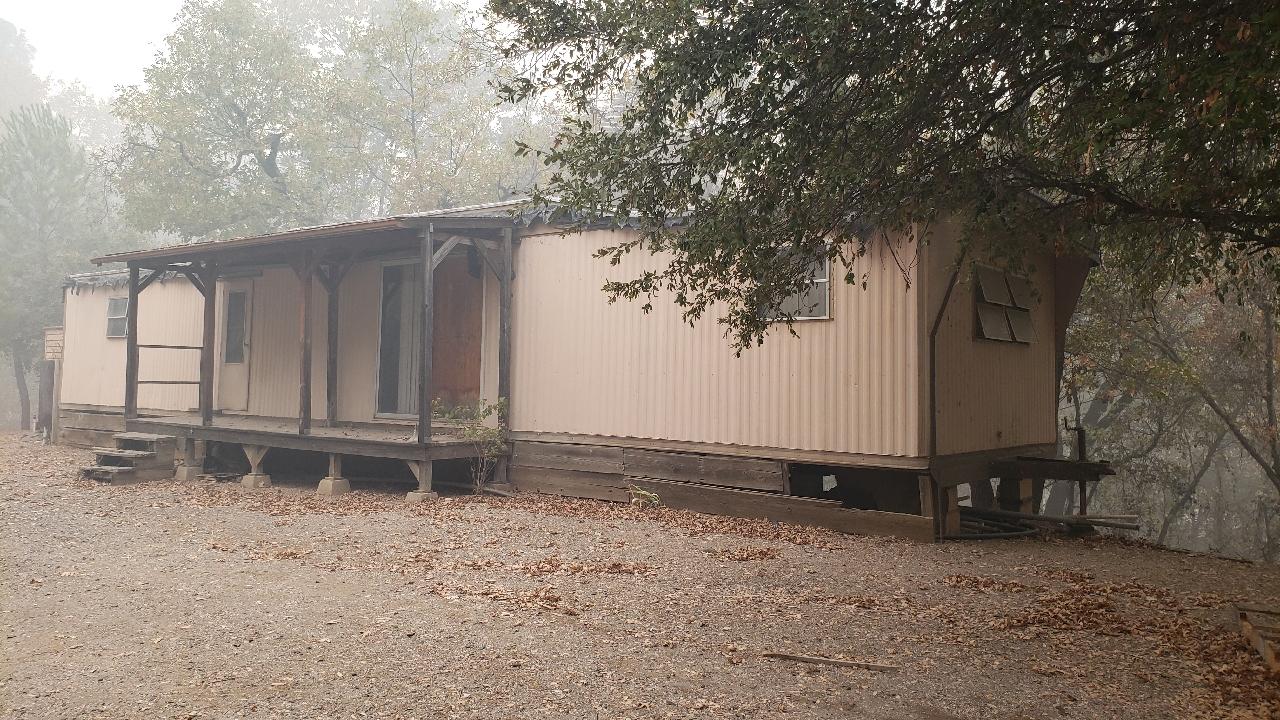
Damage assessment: no_damage